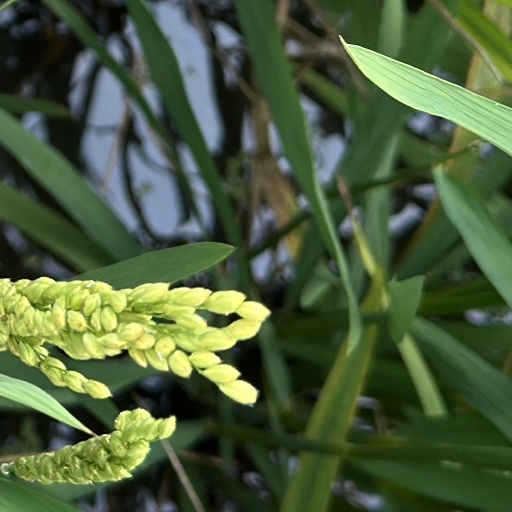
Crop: rice